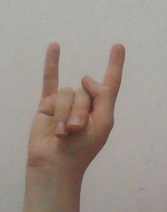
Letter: la